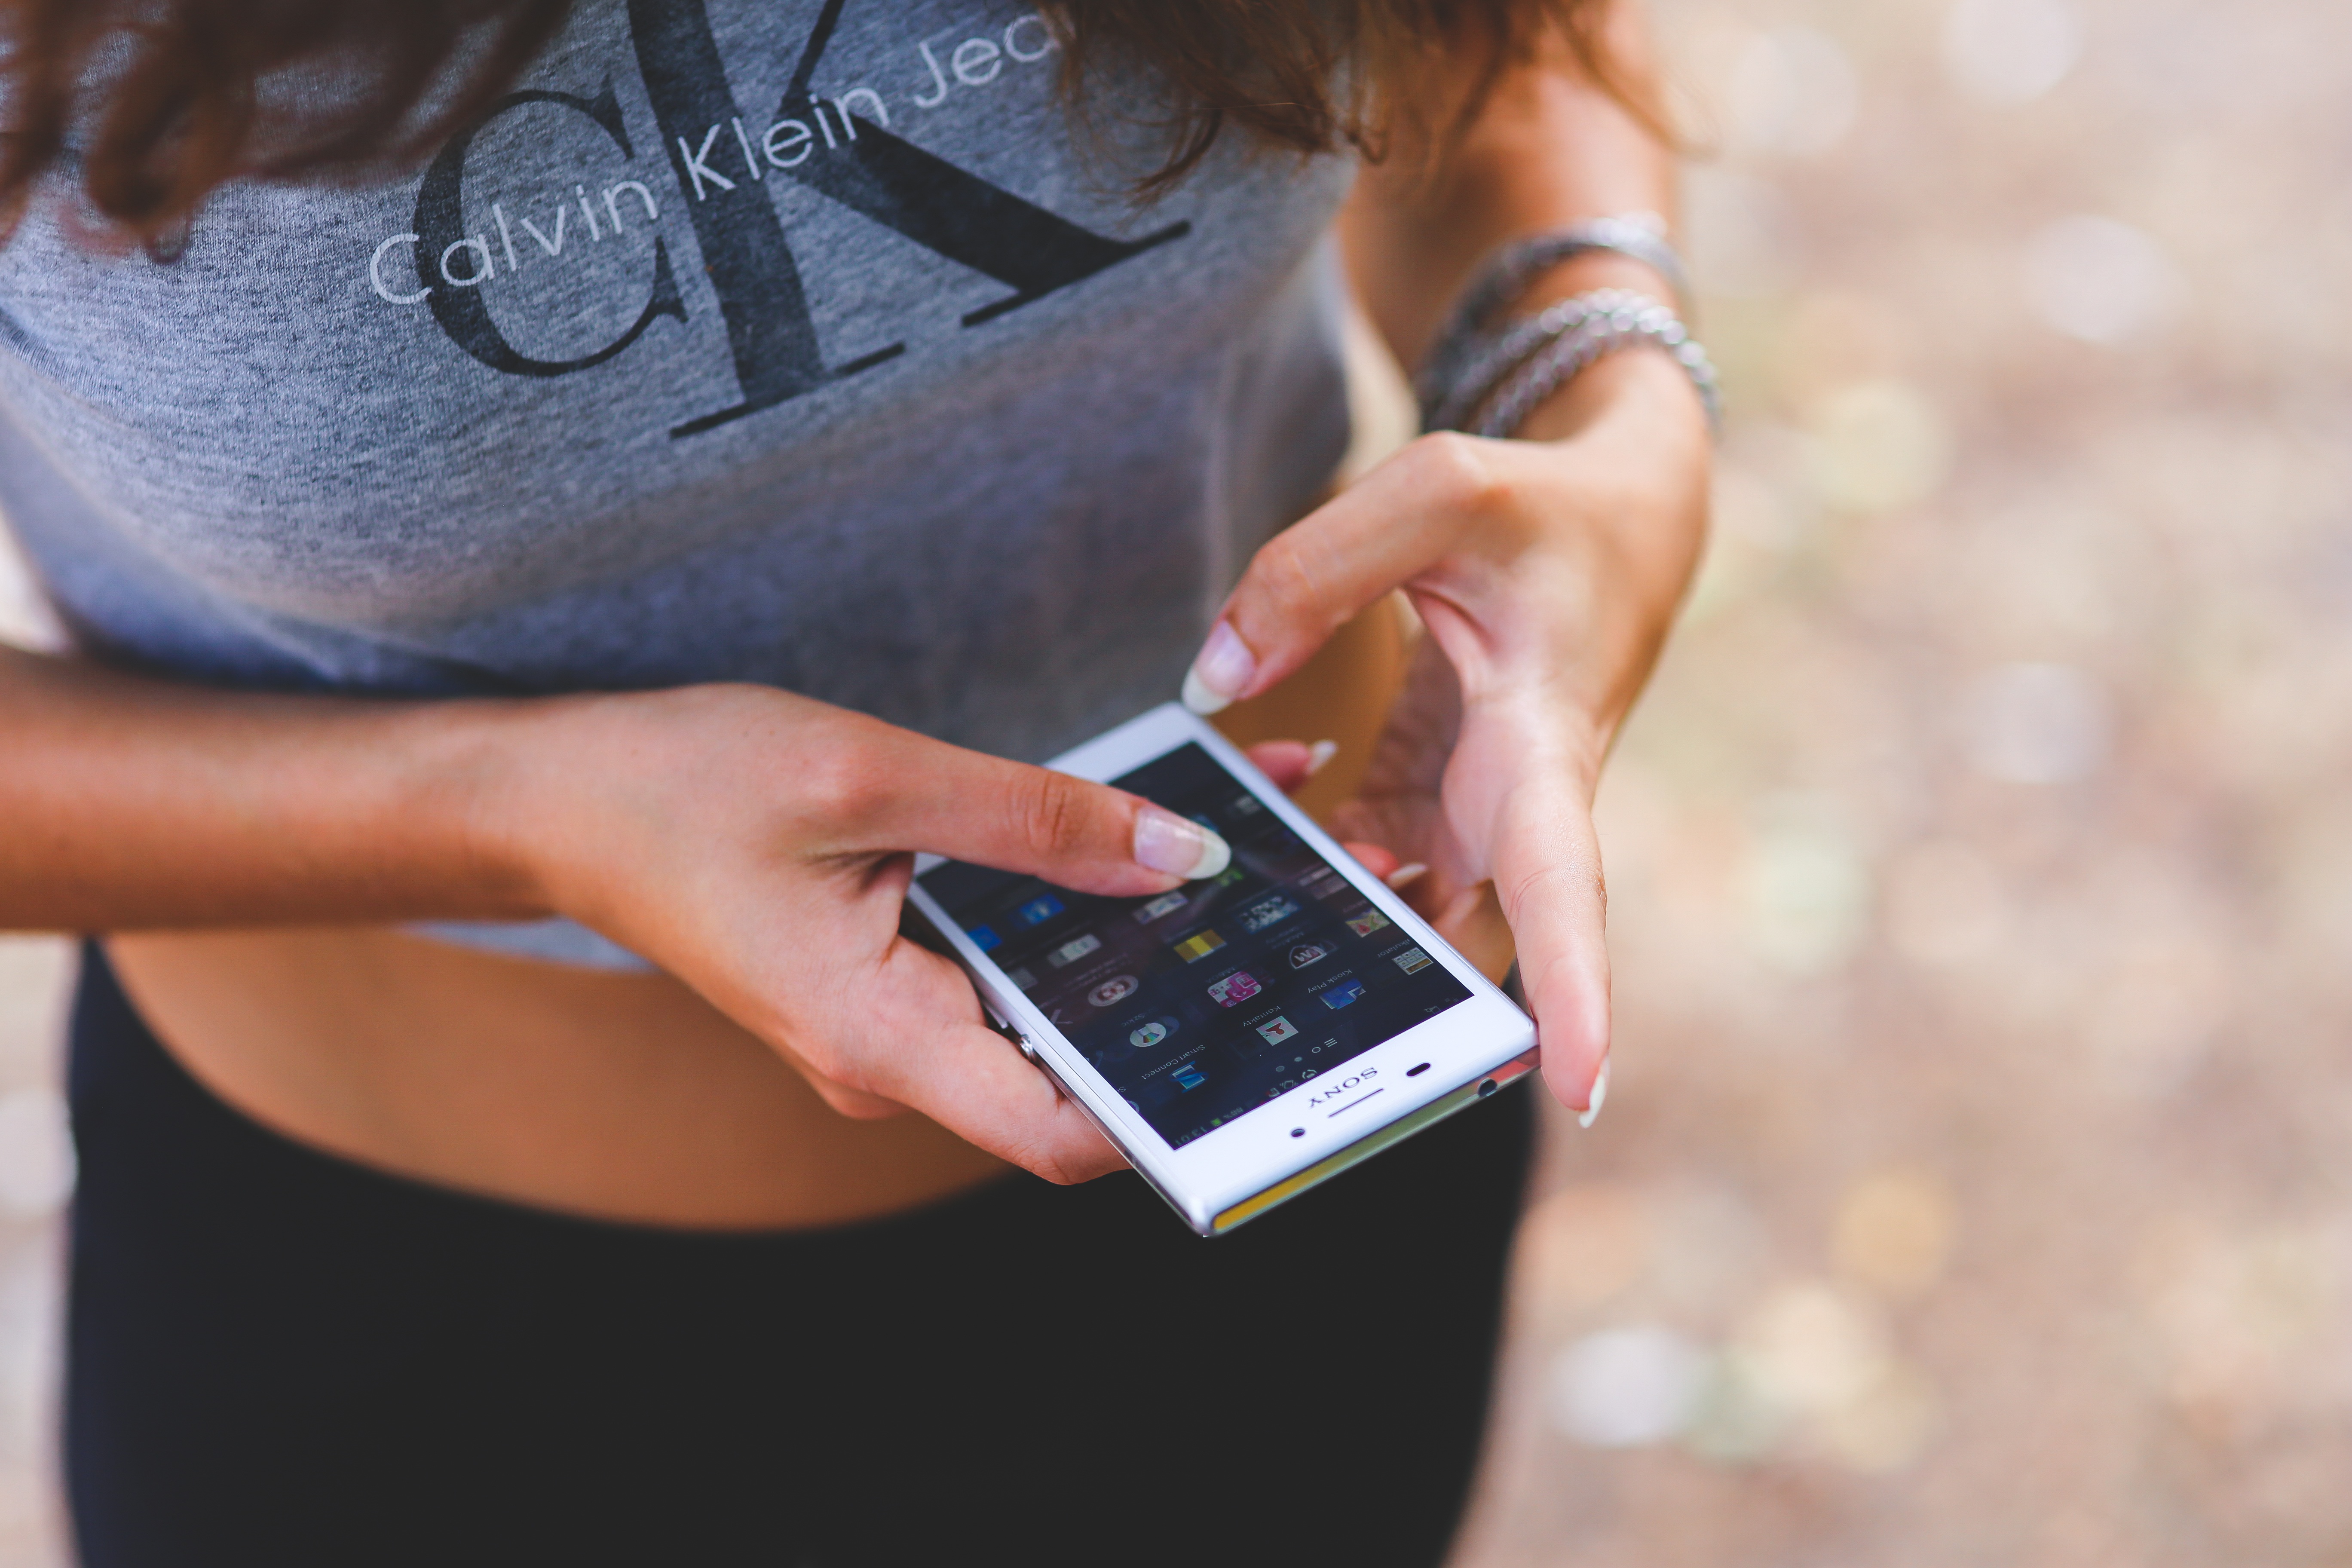
smartphone, mobile, writing, hand, people, girl, woman, technology, photography, finger, phone, gadget, mobile phone, cell phone, close up, hands, touchscreen, interaction, sense, human action, text messaging, portable communications device